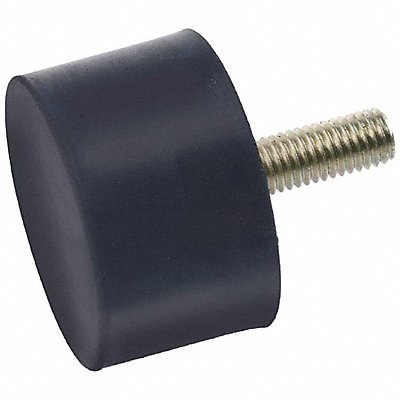
Shock Absorption/Vibration Mount 3/8-16
Vibration / Shock Absorption Mount Vibration Isolator Style One Threaded Stud Maximum Load Downward Compression 830 lbf Overall Diameter 2.01 in Height 0.75 in Stud Length 1.14 in Maximum Load Sideways Shear 5 533 lbf Thread Size 3/8 In.-16 Durometer 55A Isolator Material Natural Rubber Maximum Operating Temperature 176 Degrees F Mounting Conveyor Resistant To Abrasion Wear Shape Cylindrical Stud or Tap Material Steel
Brand: J.W. Winco
Category: Hardware > Tools > Measuring Tools & Sensors > Vibration Meters > Fixed Vibration Meters